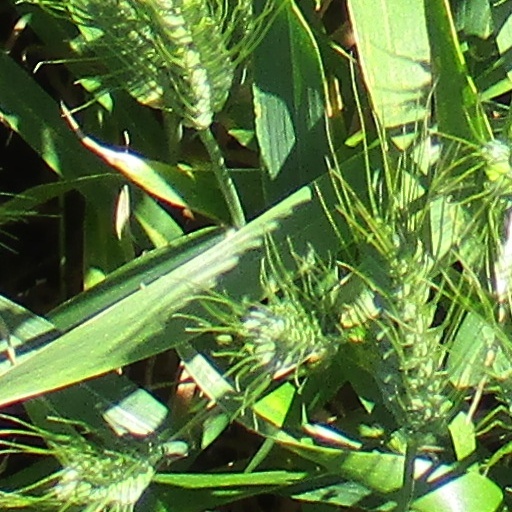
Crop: wheat